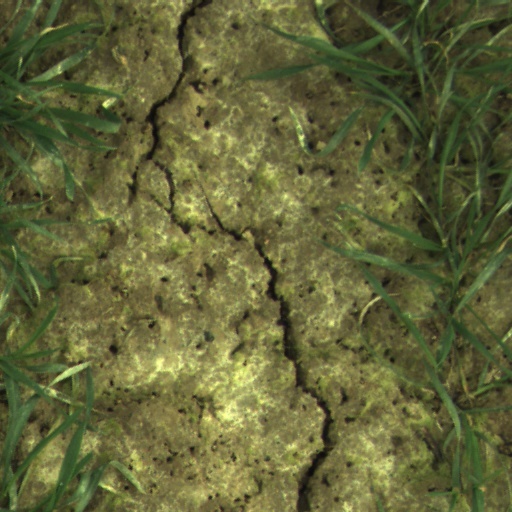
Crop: wheat